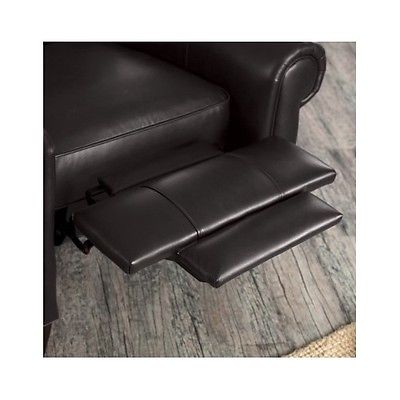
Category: chair